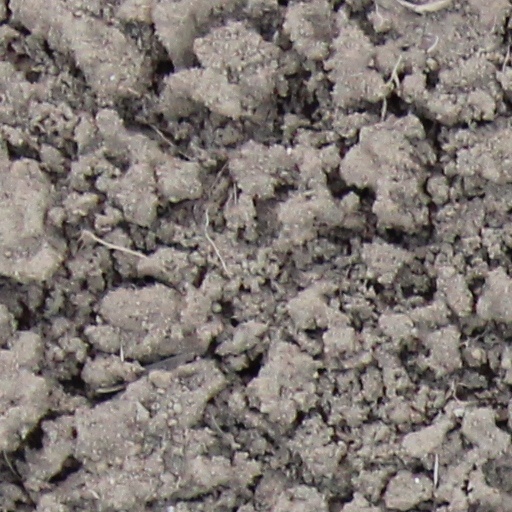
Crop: wheat